City of London

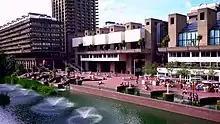
Barbican Centre

The City of London vies with New York City's Lower Manhattan for the distinction of the world's pre-eminent financial centre. The London Stock Exchange (shares and bonds), Lloyd's of London (insurance) and the Bank of England are all based in the city. Over 500 banks have offices in the city. The Alternative Investment Market, a market for trades in equities of smaller firms, is a recent development. In 2009, the City of London accounted for 2.4% of UK GDP.